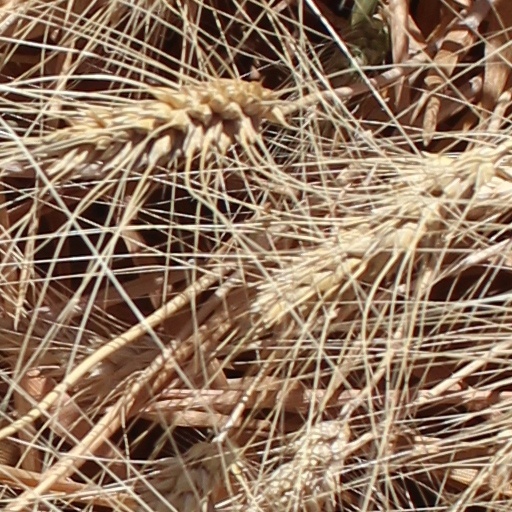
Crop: wheat